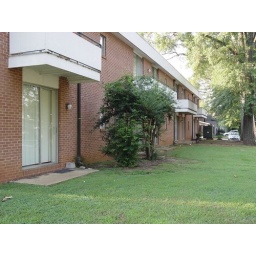
Rob's back door is second from last. You can see his car parked in the back parking lot.